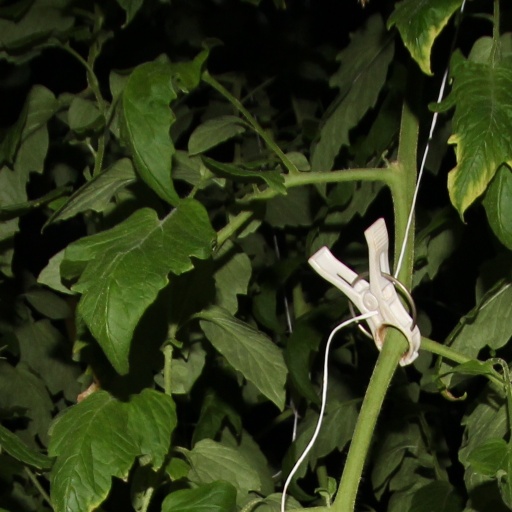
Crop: tomato